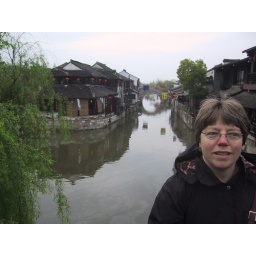
bridge over water